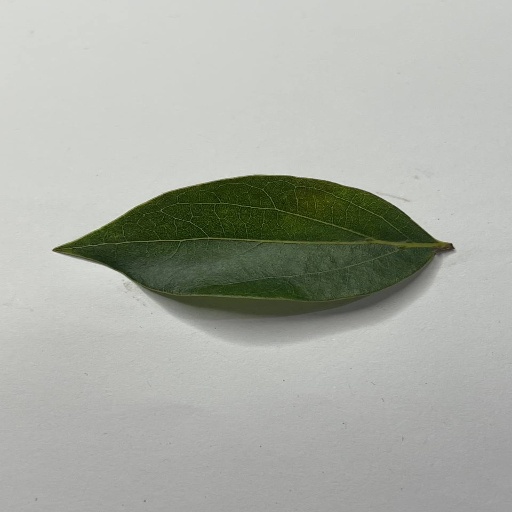
Species: Camphor
Leaf condition: Healthy Leaf